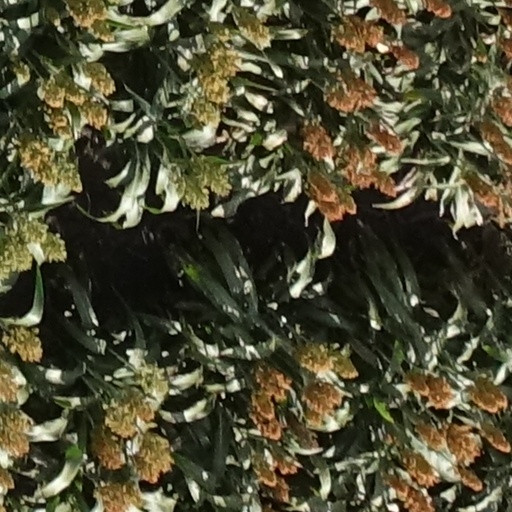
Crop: sorghum